Crazy Balloon

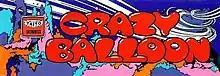

Crazy Balloon is a maze video game released in arcades by Taito in 1980. "Crazy Balloon" requires the player to maneuver a balloon through a maze of thorns to reach the goal.